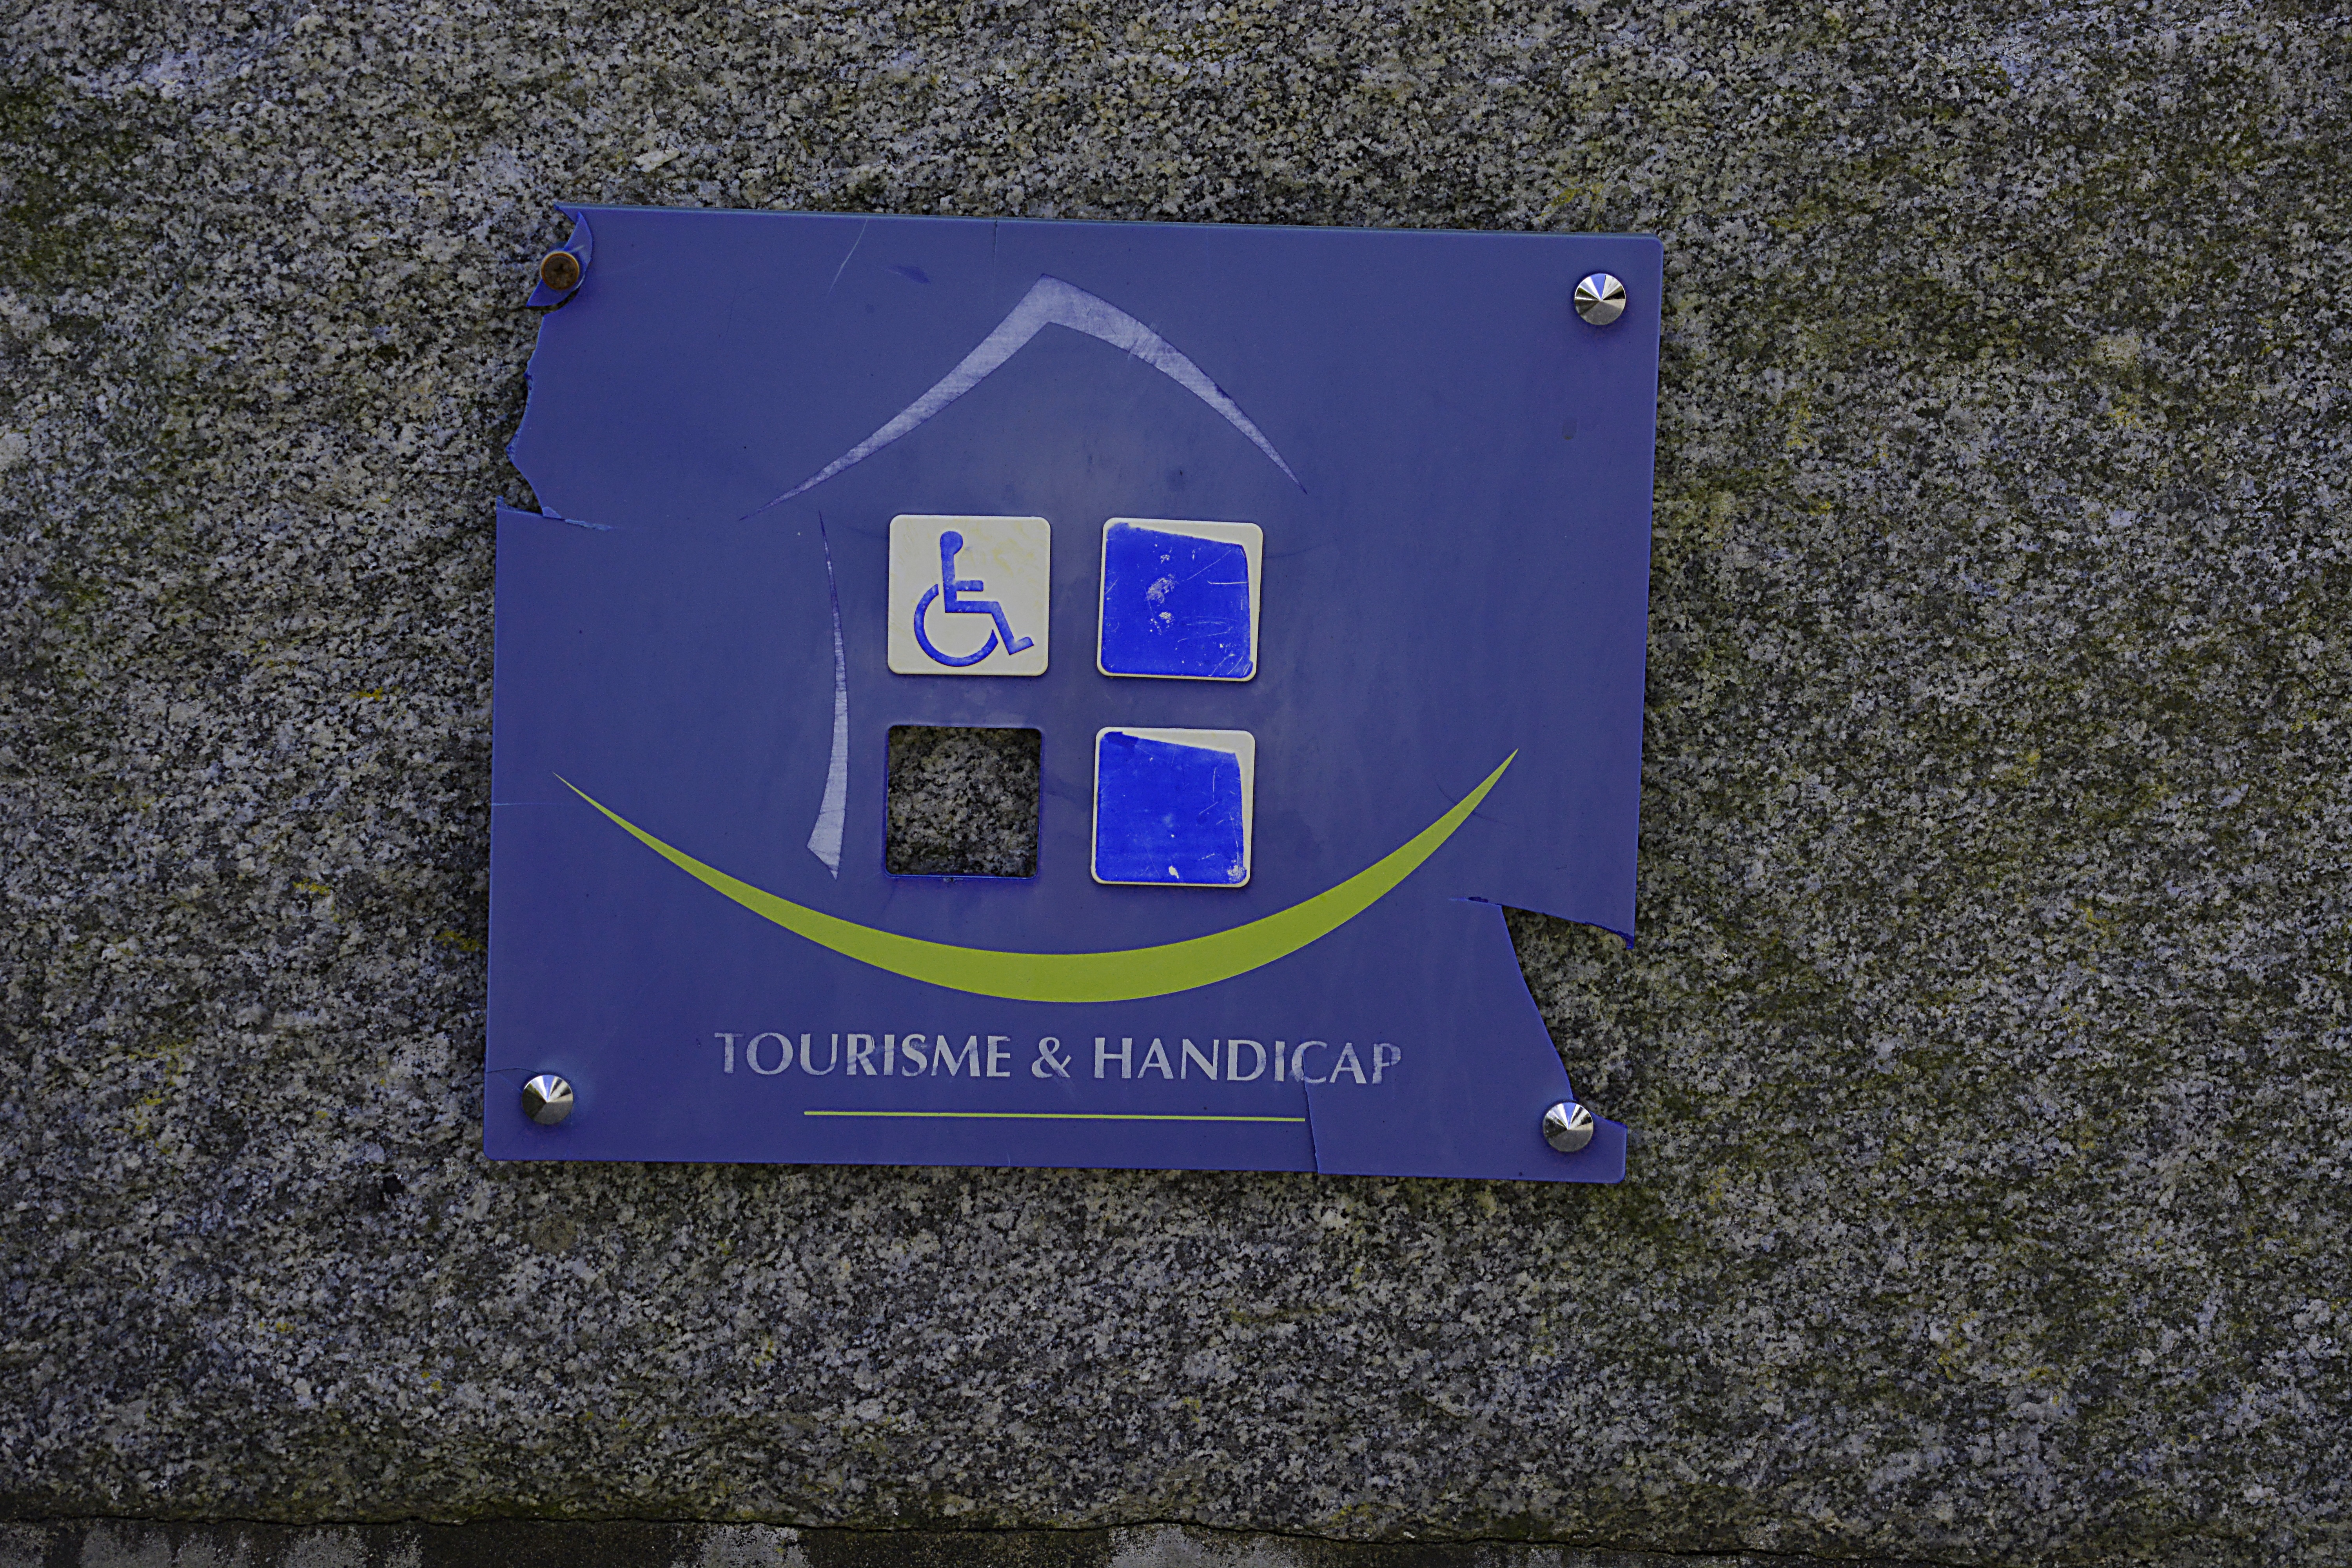
number, sign, blue, street sign, tourism, signage, health, wheelchair, character, shape, handicap, screenshot, disabled, disability, disease, traffic sign, free image, disabled access, reduced mobility